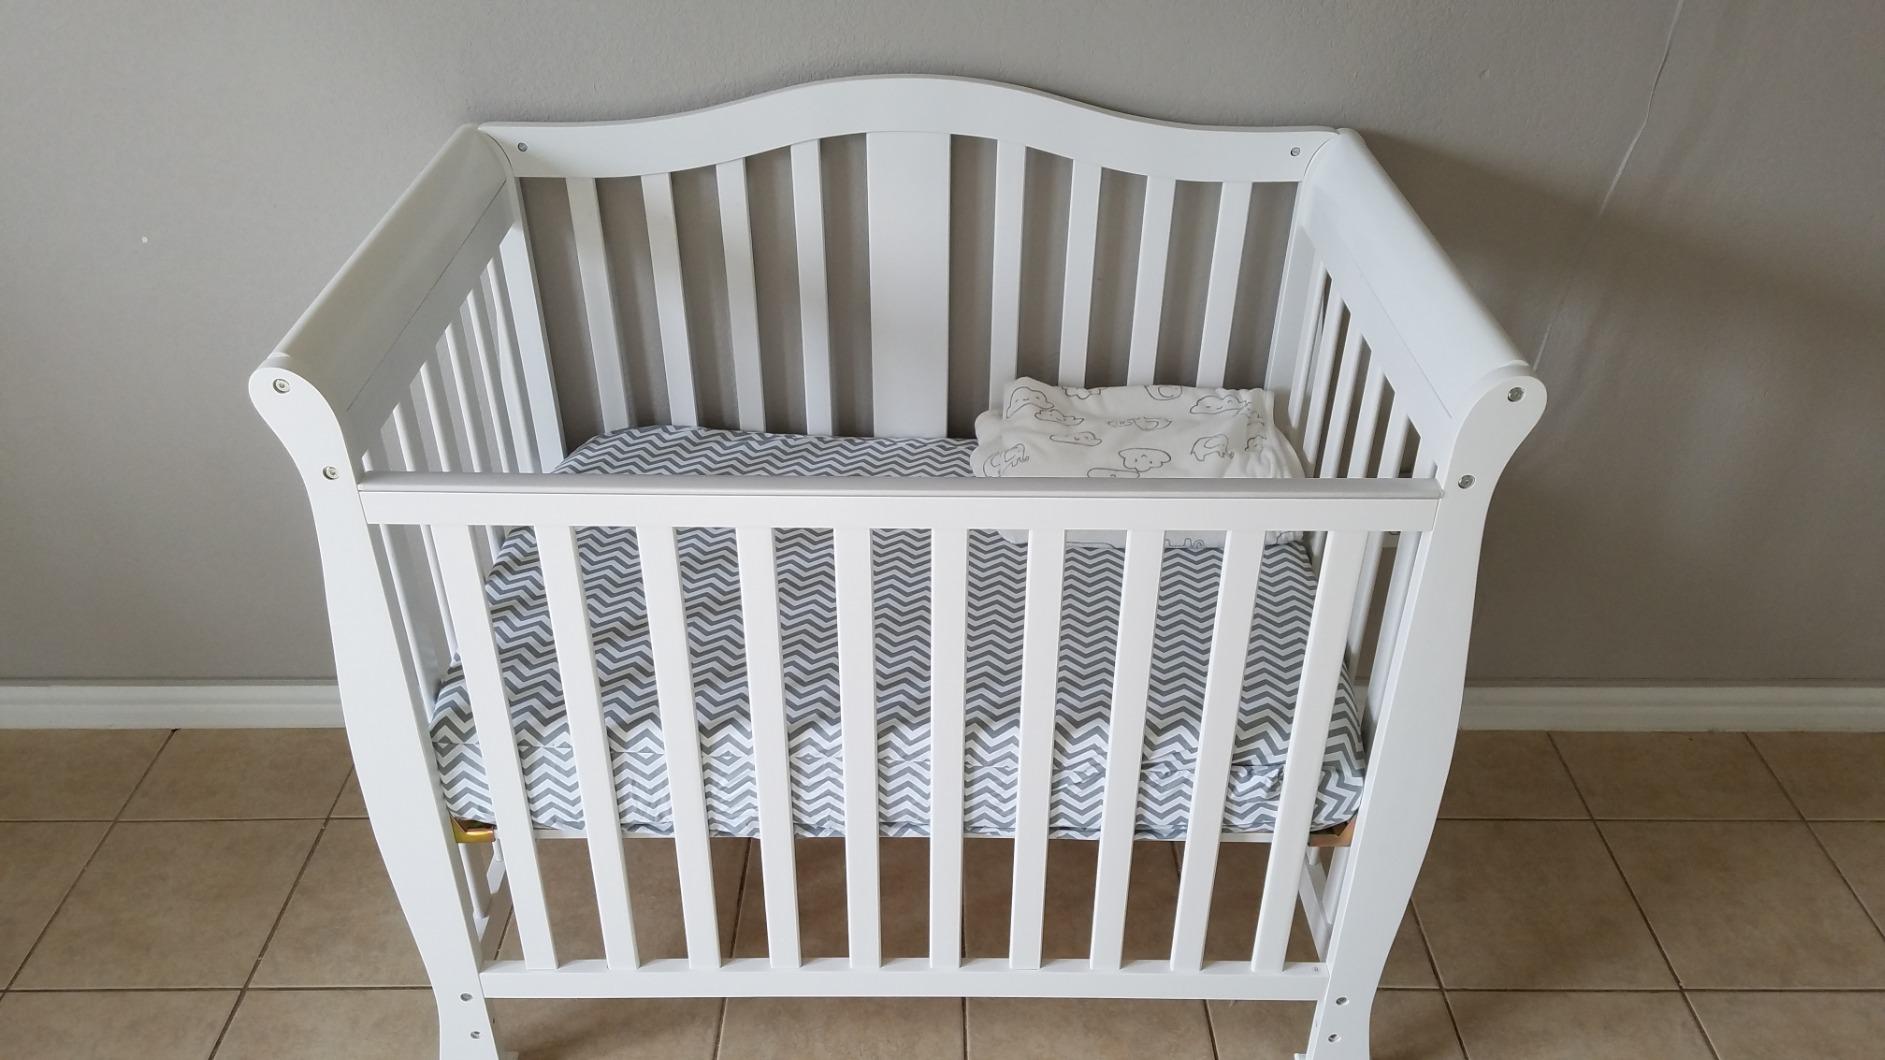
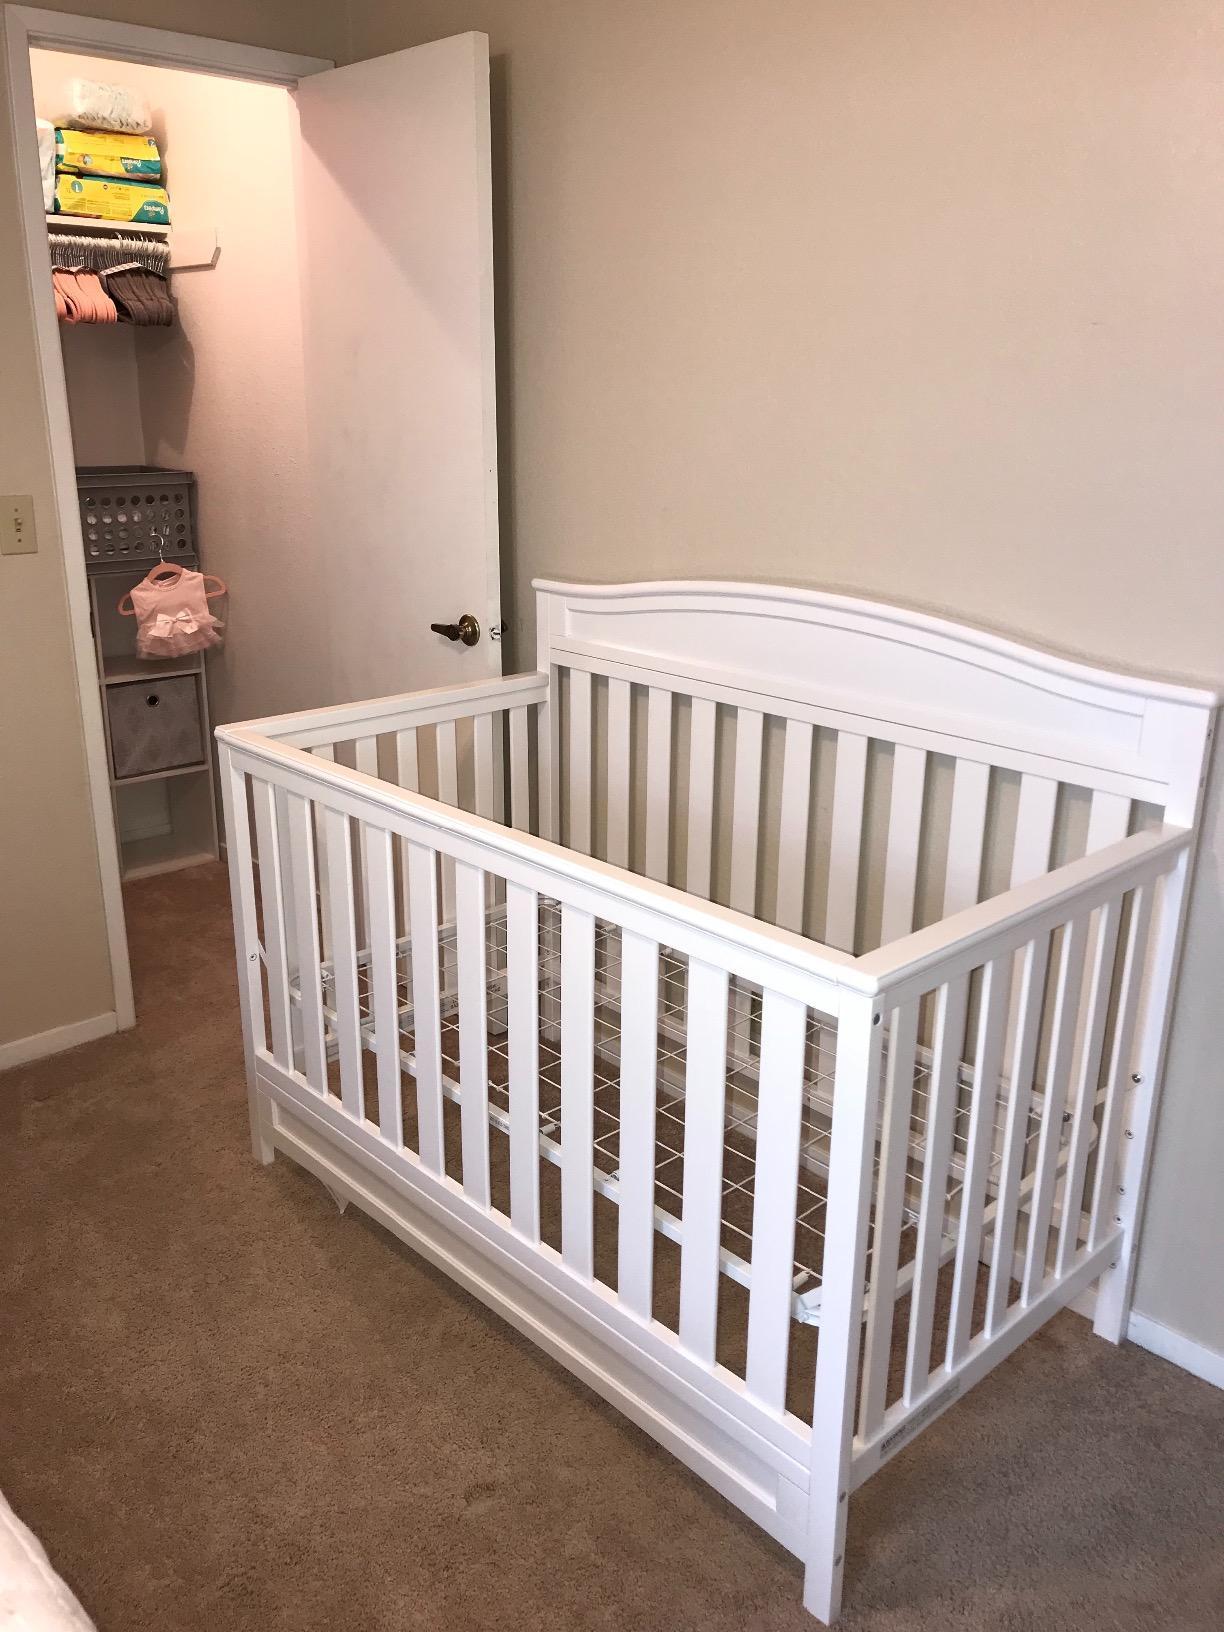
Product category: products_crib
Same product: no